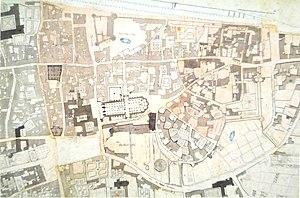
vieux tours,Plan fayot, 1783,extrait, quartier canoniale du cloitre Saint-Gatien
Le Vieux-Tours est un terme générique pour définir un ensemble de quartiers ou bourgs qui se sont réunis au cours du temps pour former le centre historique de la ville de Tours. Les quartiers du Vieux-Tours sont, d'ouest en est, Notre-Dame-la-Riche, Saint-Martin, Saint-Julien, Saint-Gatien, Saint-Pierre-des-Corps.